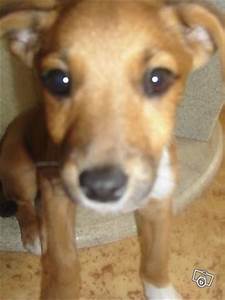
Label: dog